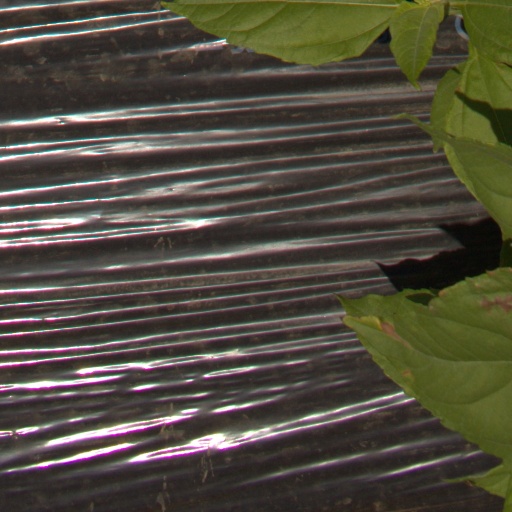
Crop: Jerusalem artichoke